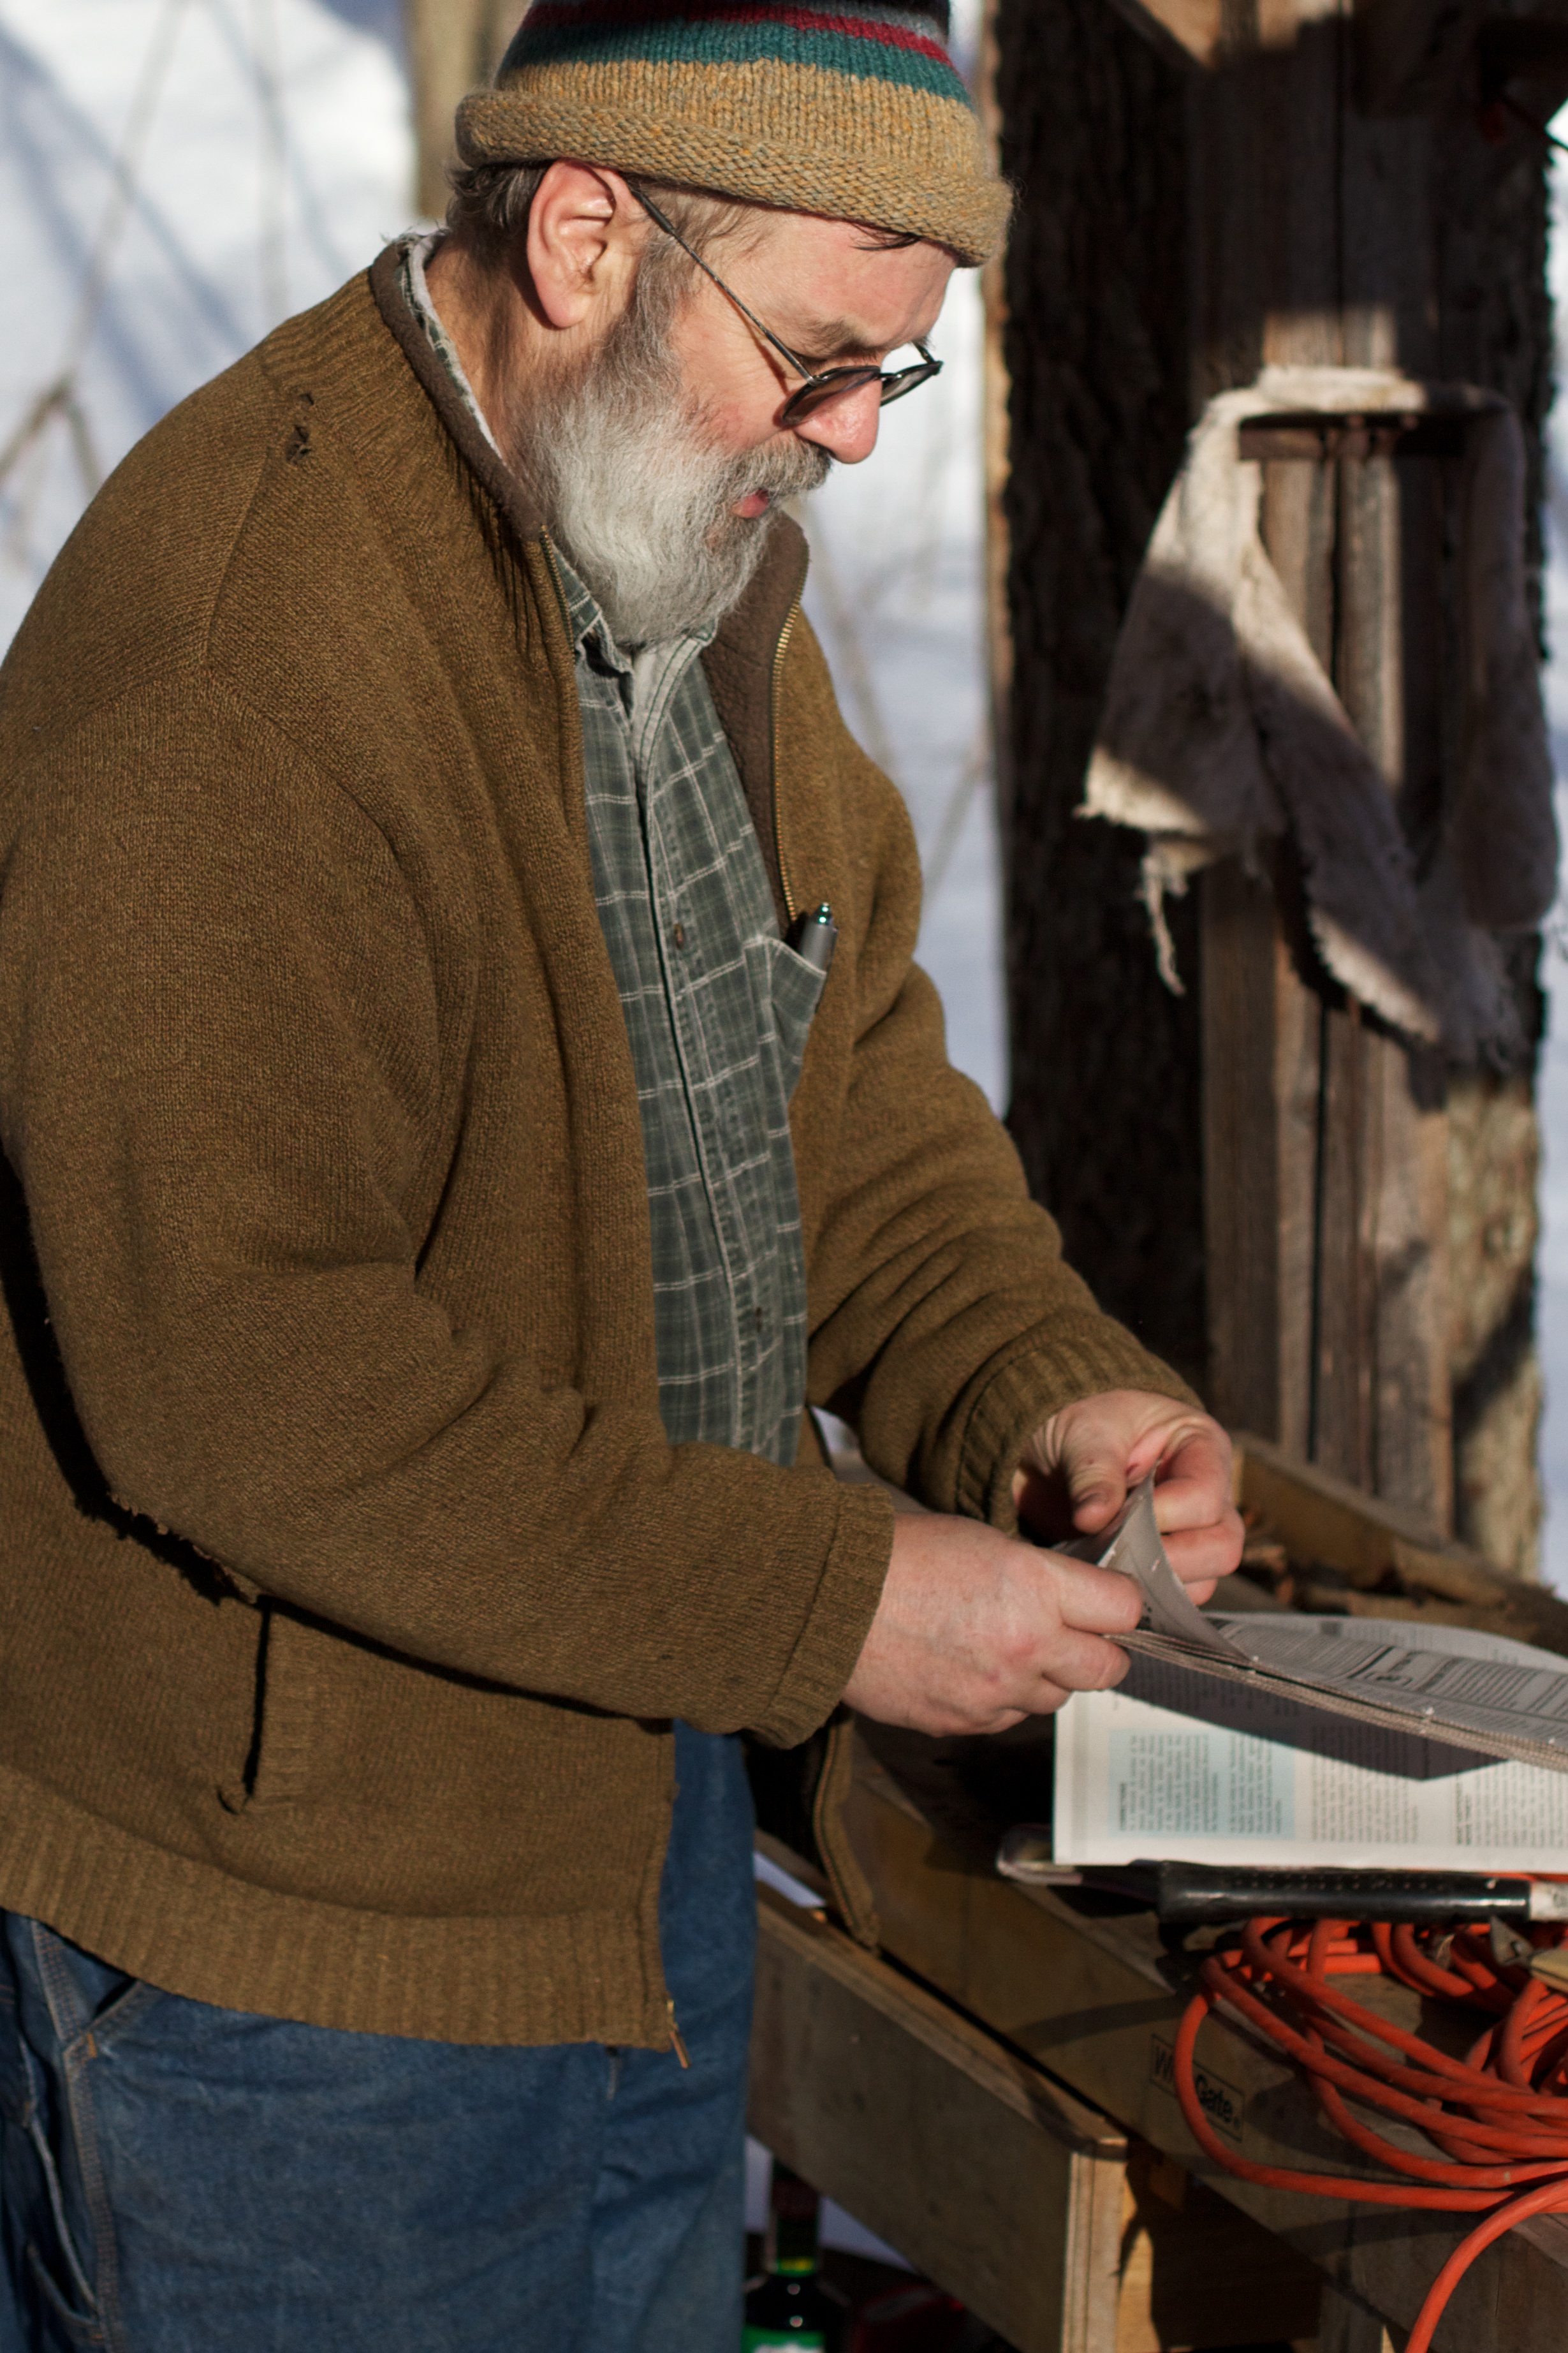
man, person, male, clothing, cool image, facial hair